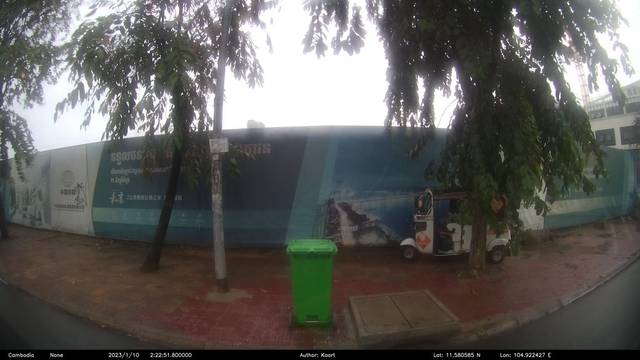
Region: Cambodia
Coordinates: 11.581, 104.922